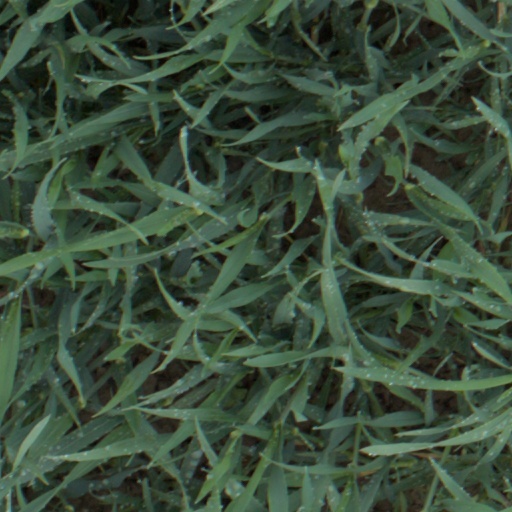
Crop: wheat